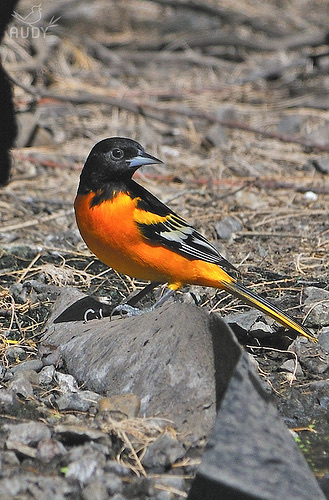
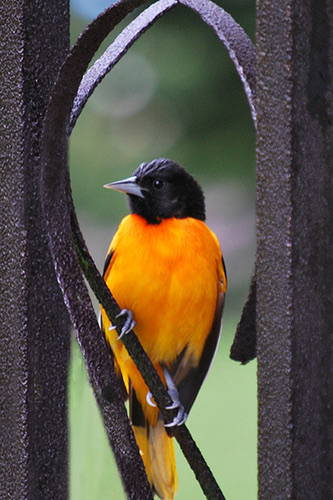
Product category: misc
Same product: yes